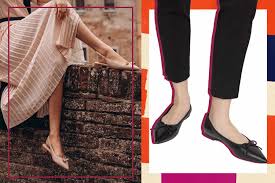
Label: Ballet Flat